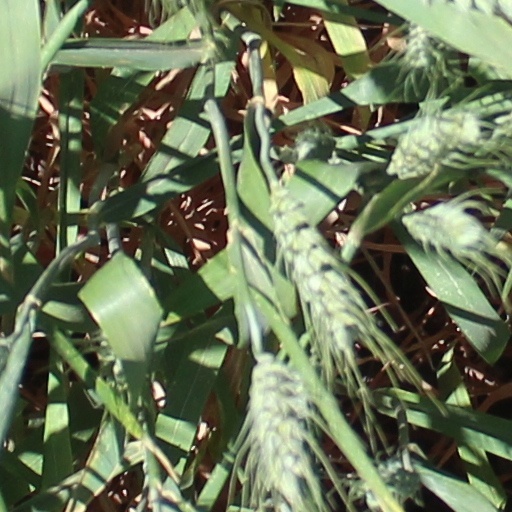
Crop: wheat